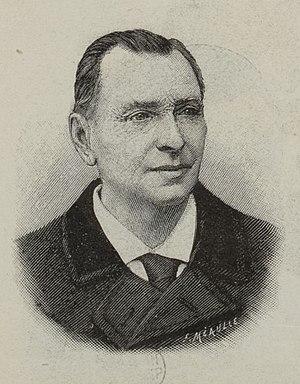
Louis Péricaud, acteur de théâtre
Louis Jean Péricaud, né à La Rochelle le 10 juin 1835 et mort à Paris le 12 novembre 1909, est un comédien, chansonnier, auteur dramatique, historien du théâtre et metteur en scène français. Il est le père de l'actrice Berthe Jalabert et l'oncle de l'acteur Gustave Hamilton.